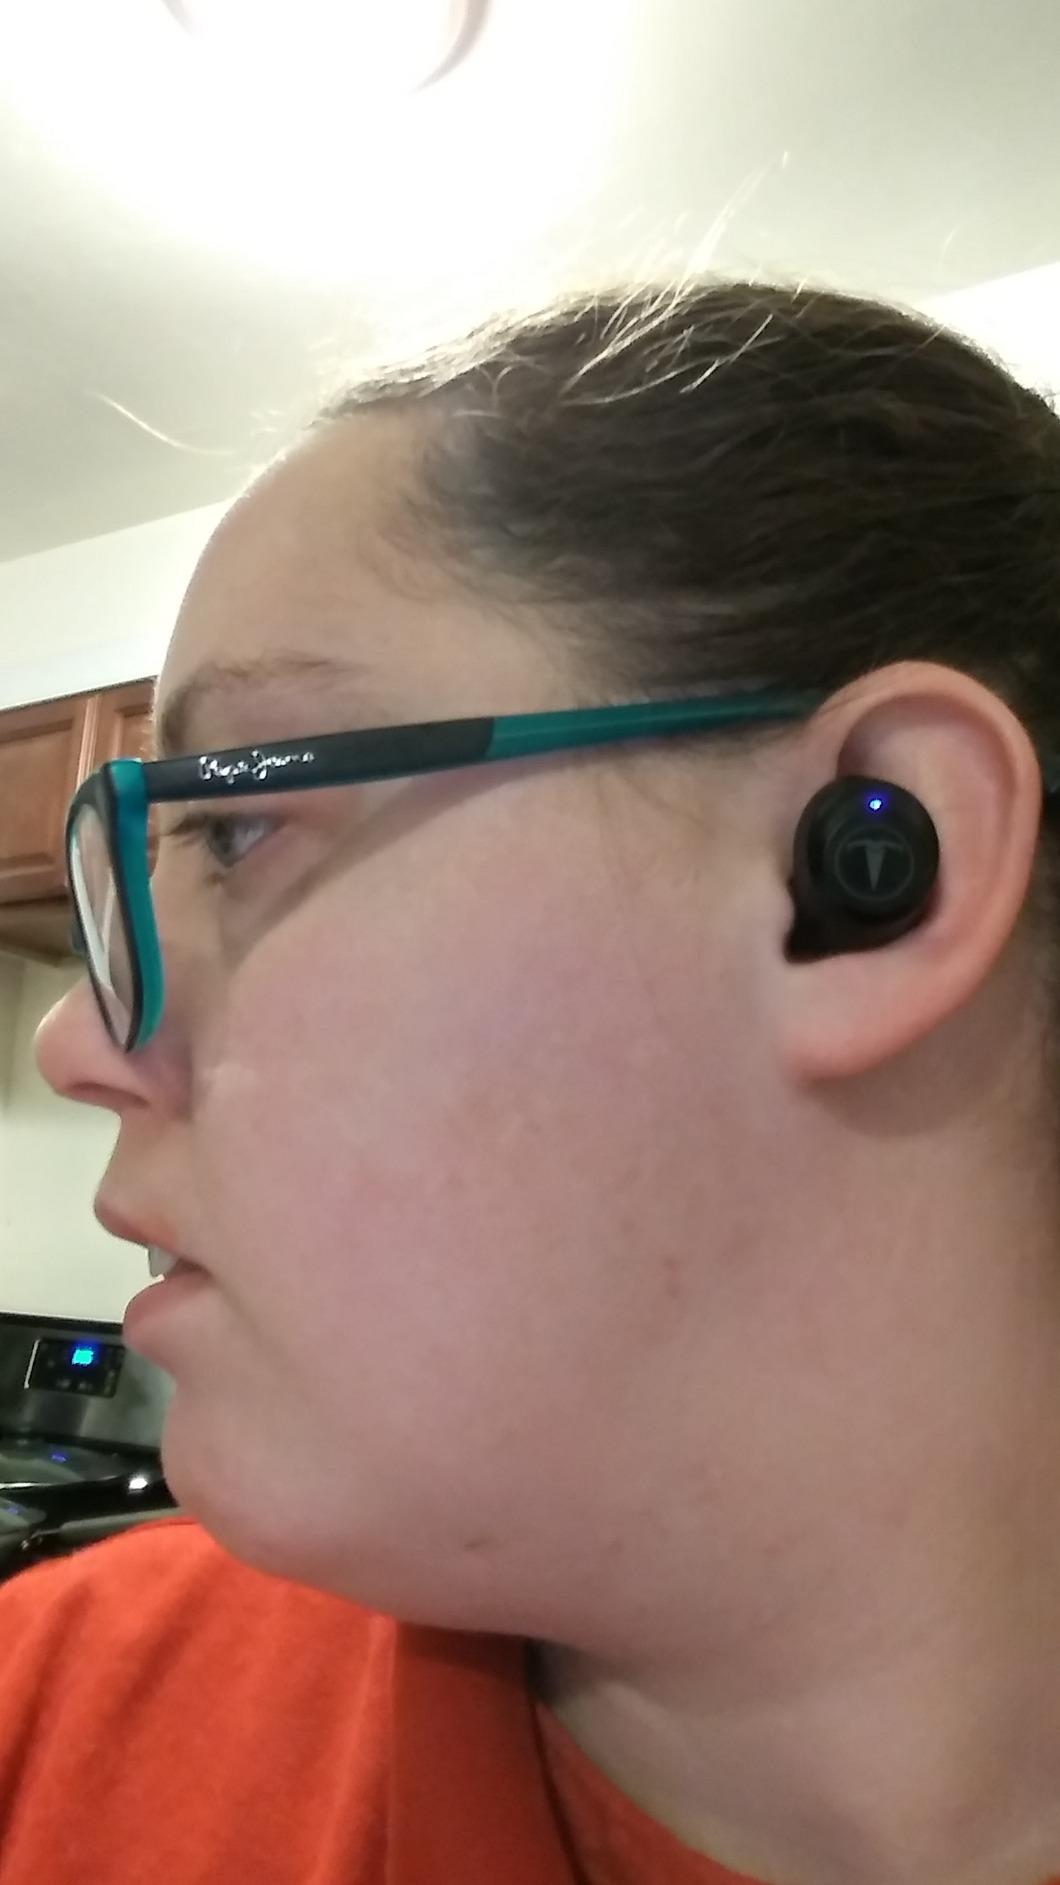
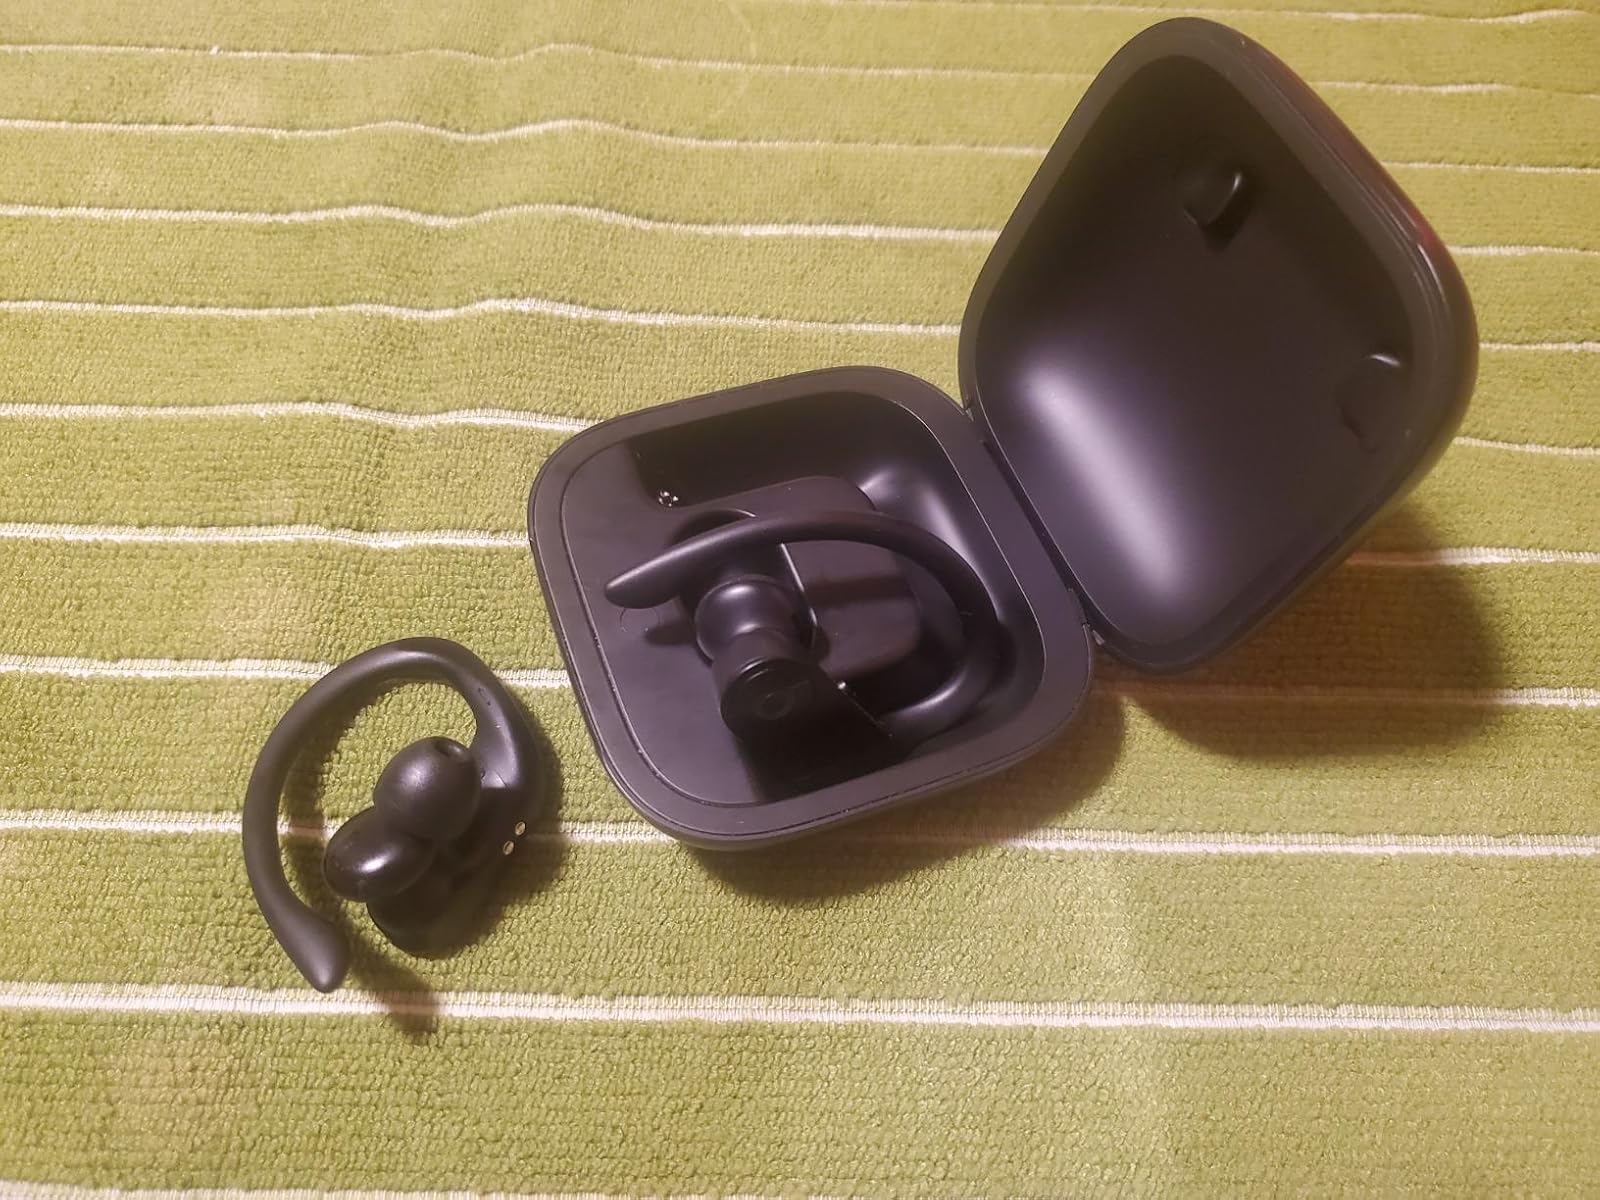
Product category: earbuds
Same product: no